Ayres Thrush

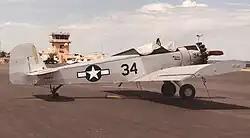
Early Snow S-2A of 1959 with open cockpit and roll-over protection bar at Santa Fe, New Mexico, June 1997, in pseudo-USAAF markings

The Thrush, designed by Leland Snow, first flew in 1956 and before long was being produced in series as the S-2 by the company he founded, Snow Aeronautical. In 1965, the corporation and all of its assets were purchased by the Aero Commander division of Rockwell, which put it into production alongside the CallAir A-9 that it had also acquired, branding both unrelated (though similar) machines as "Ag Commanders". When Rockwell dropped the Aero Commander brand, the S-2 was renamed the "Thrush Commander".